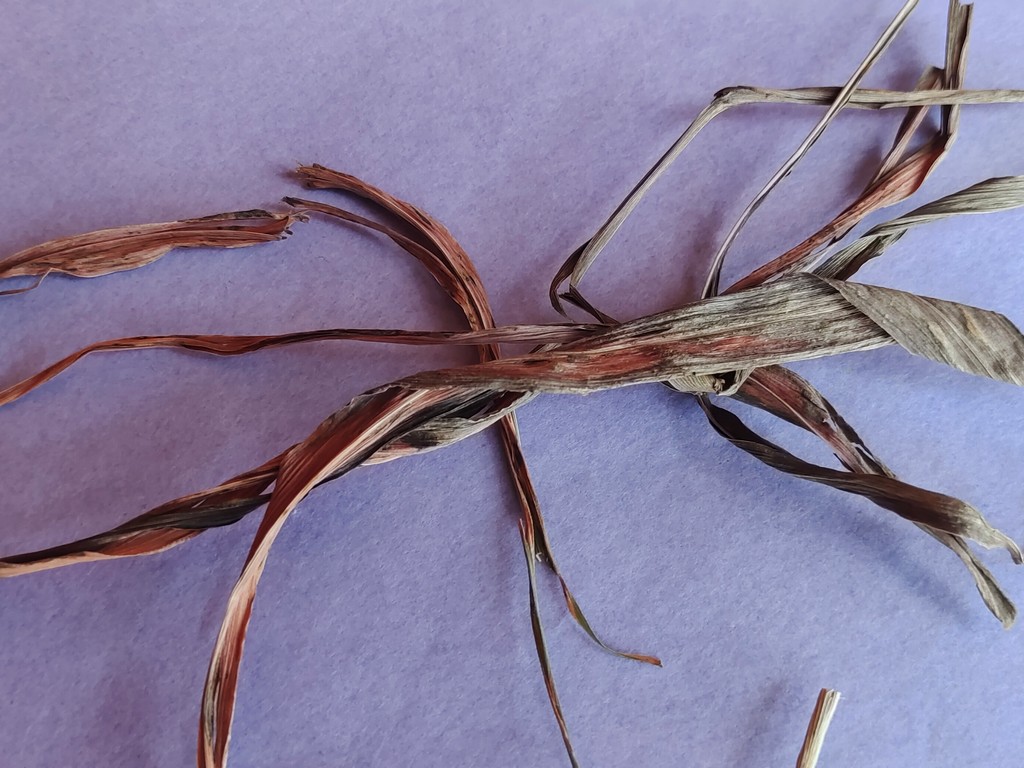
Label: Dried